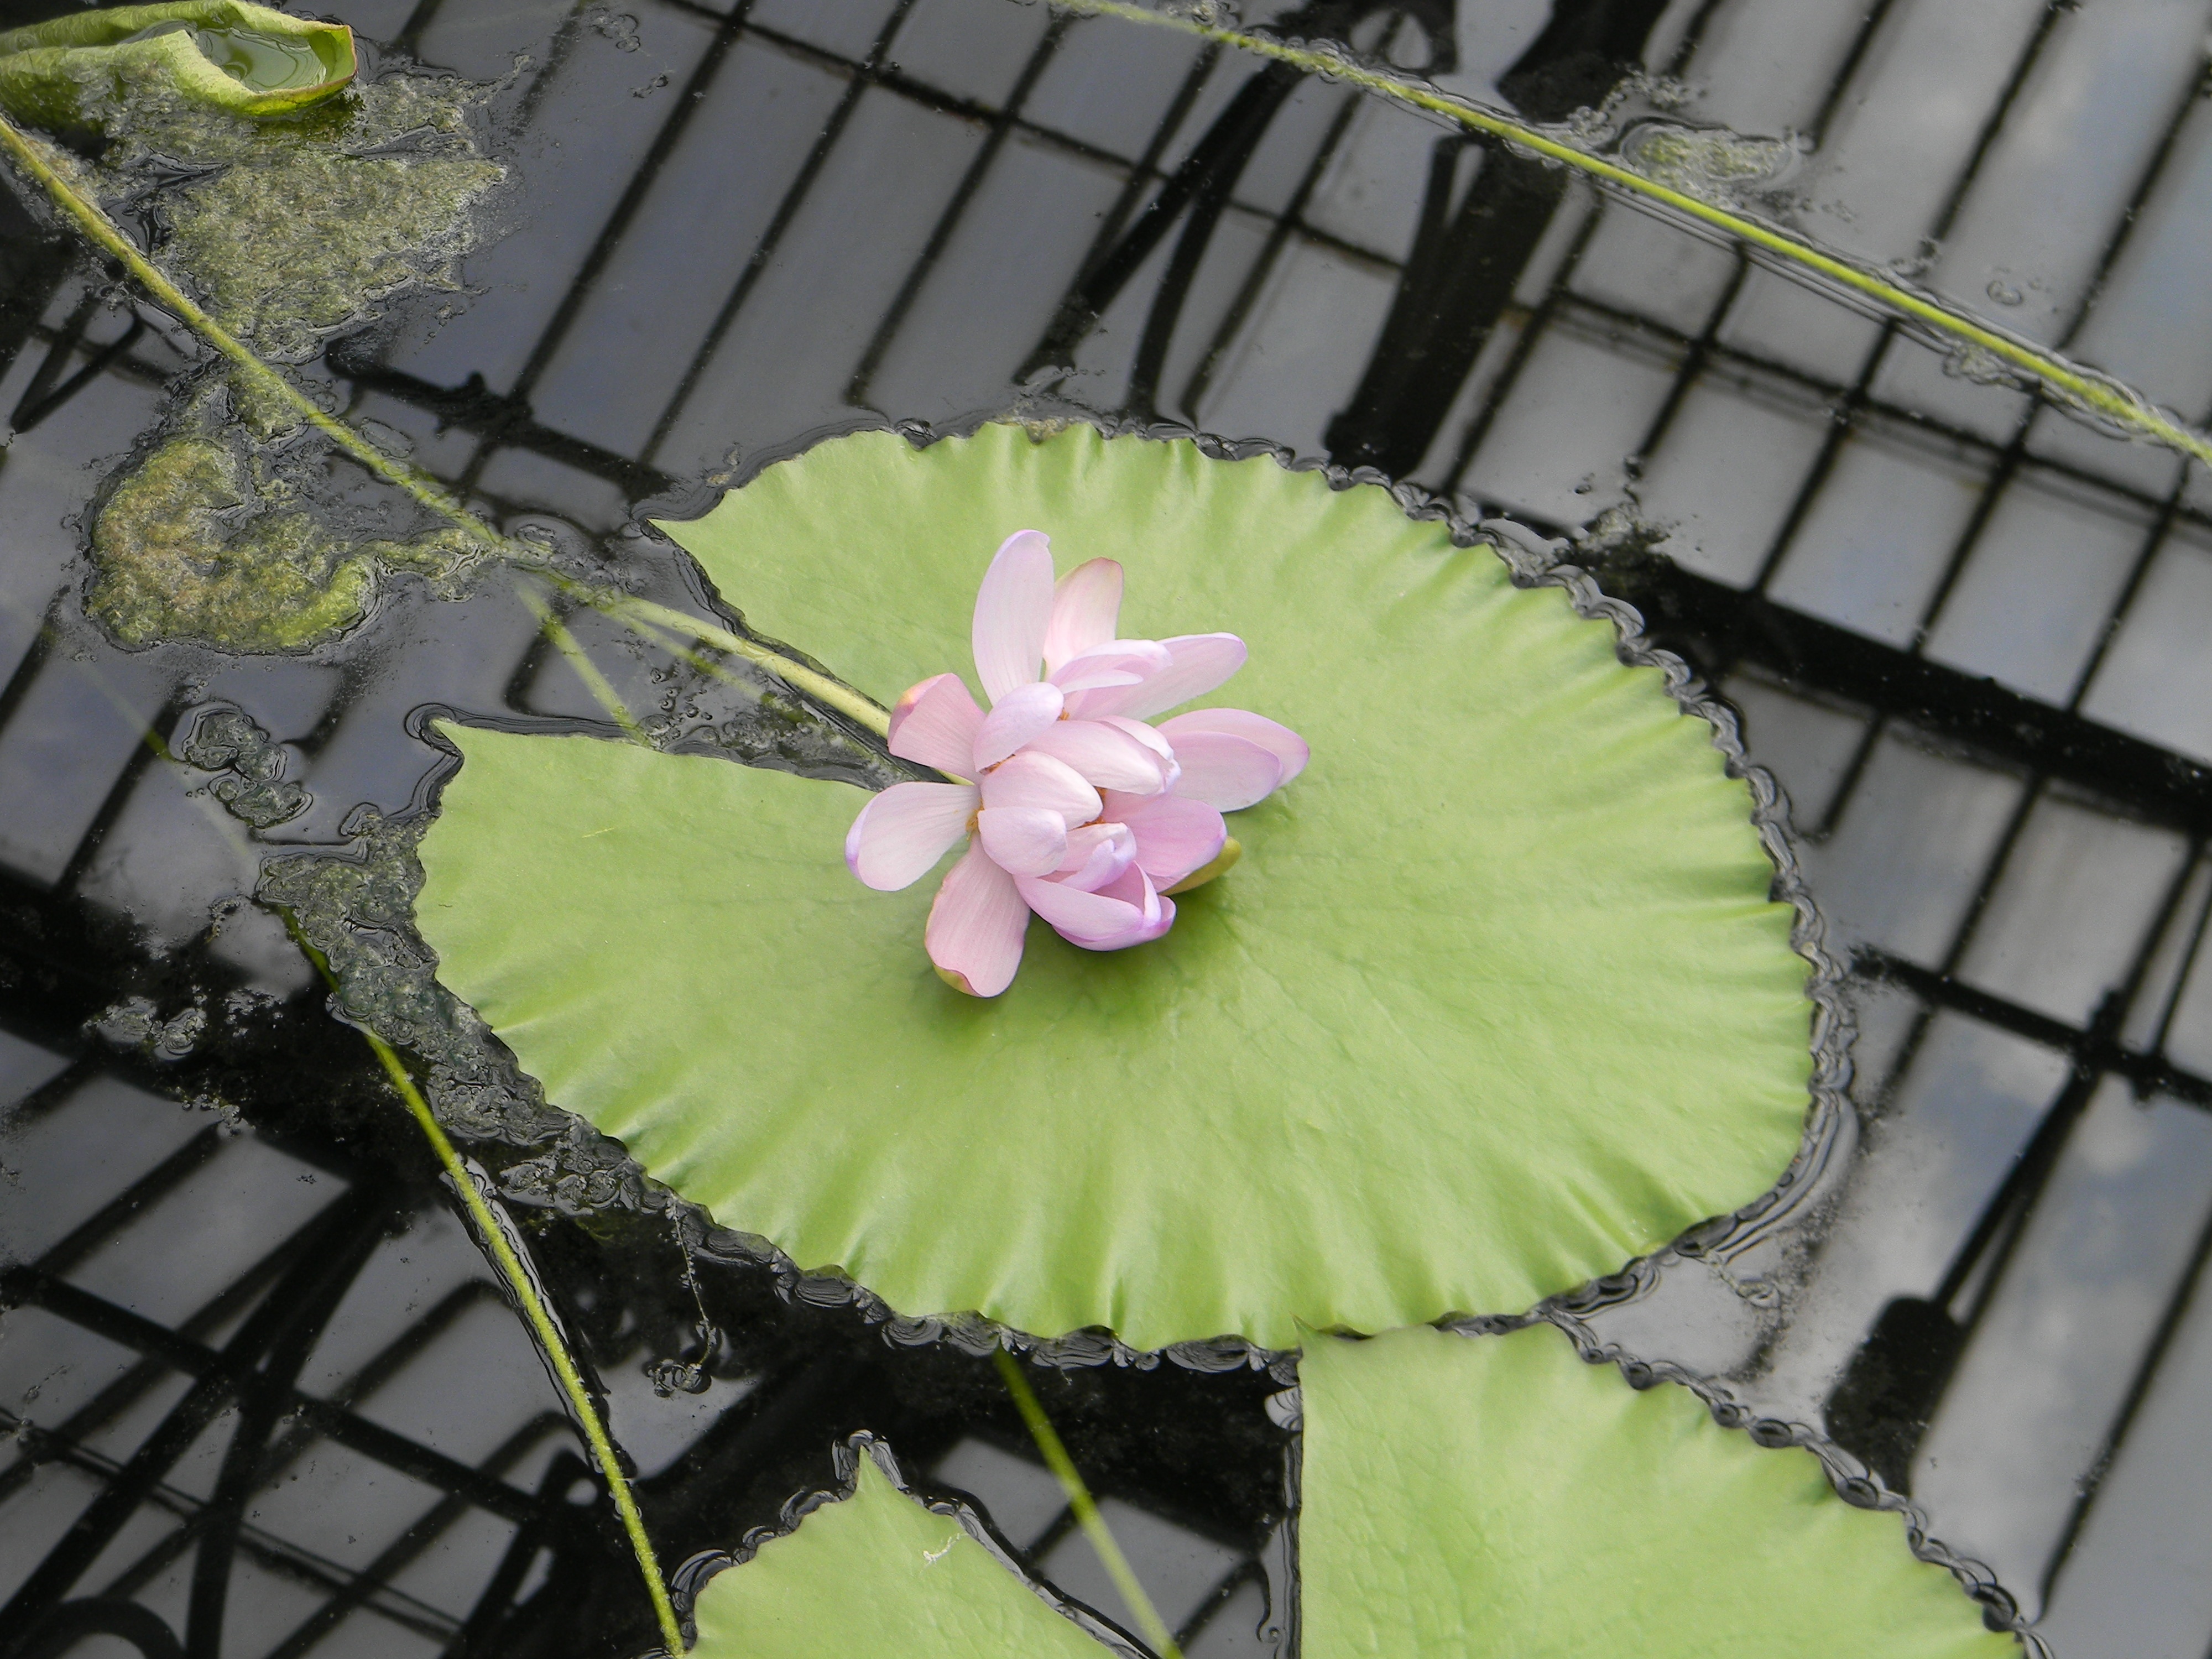
water, blossom, plant, leaf, flower, petal, bloom, lake, pond, green, produce, natural, botany, pink, flora, lotus, floristry, waterlily, flowering plant, floating flower, land plant